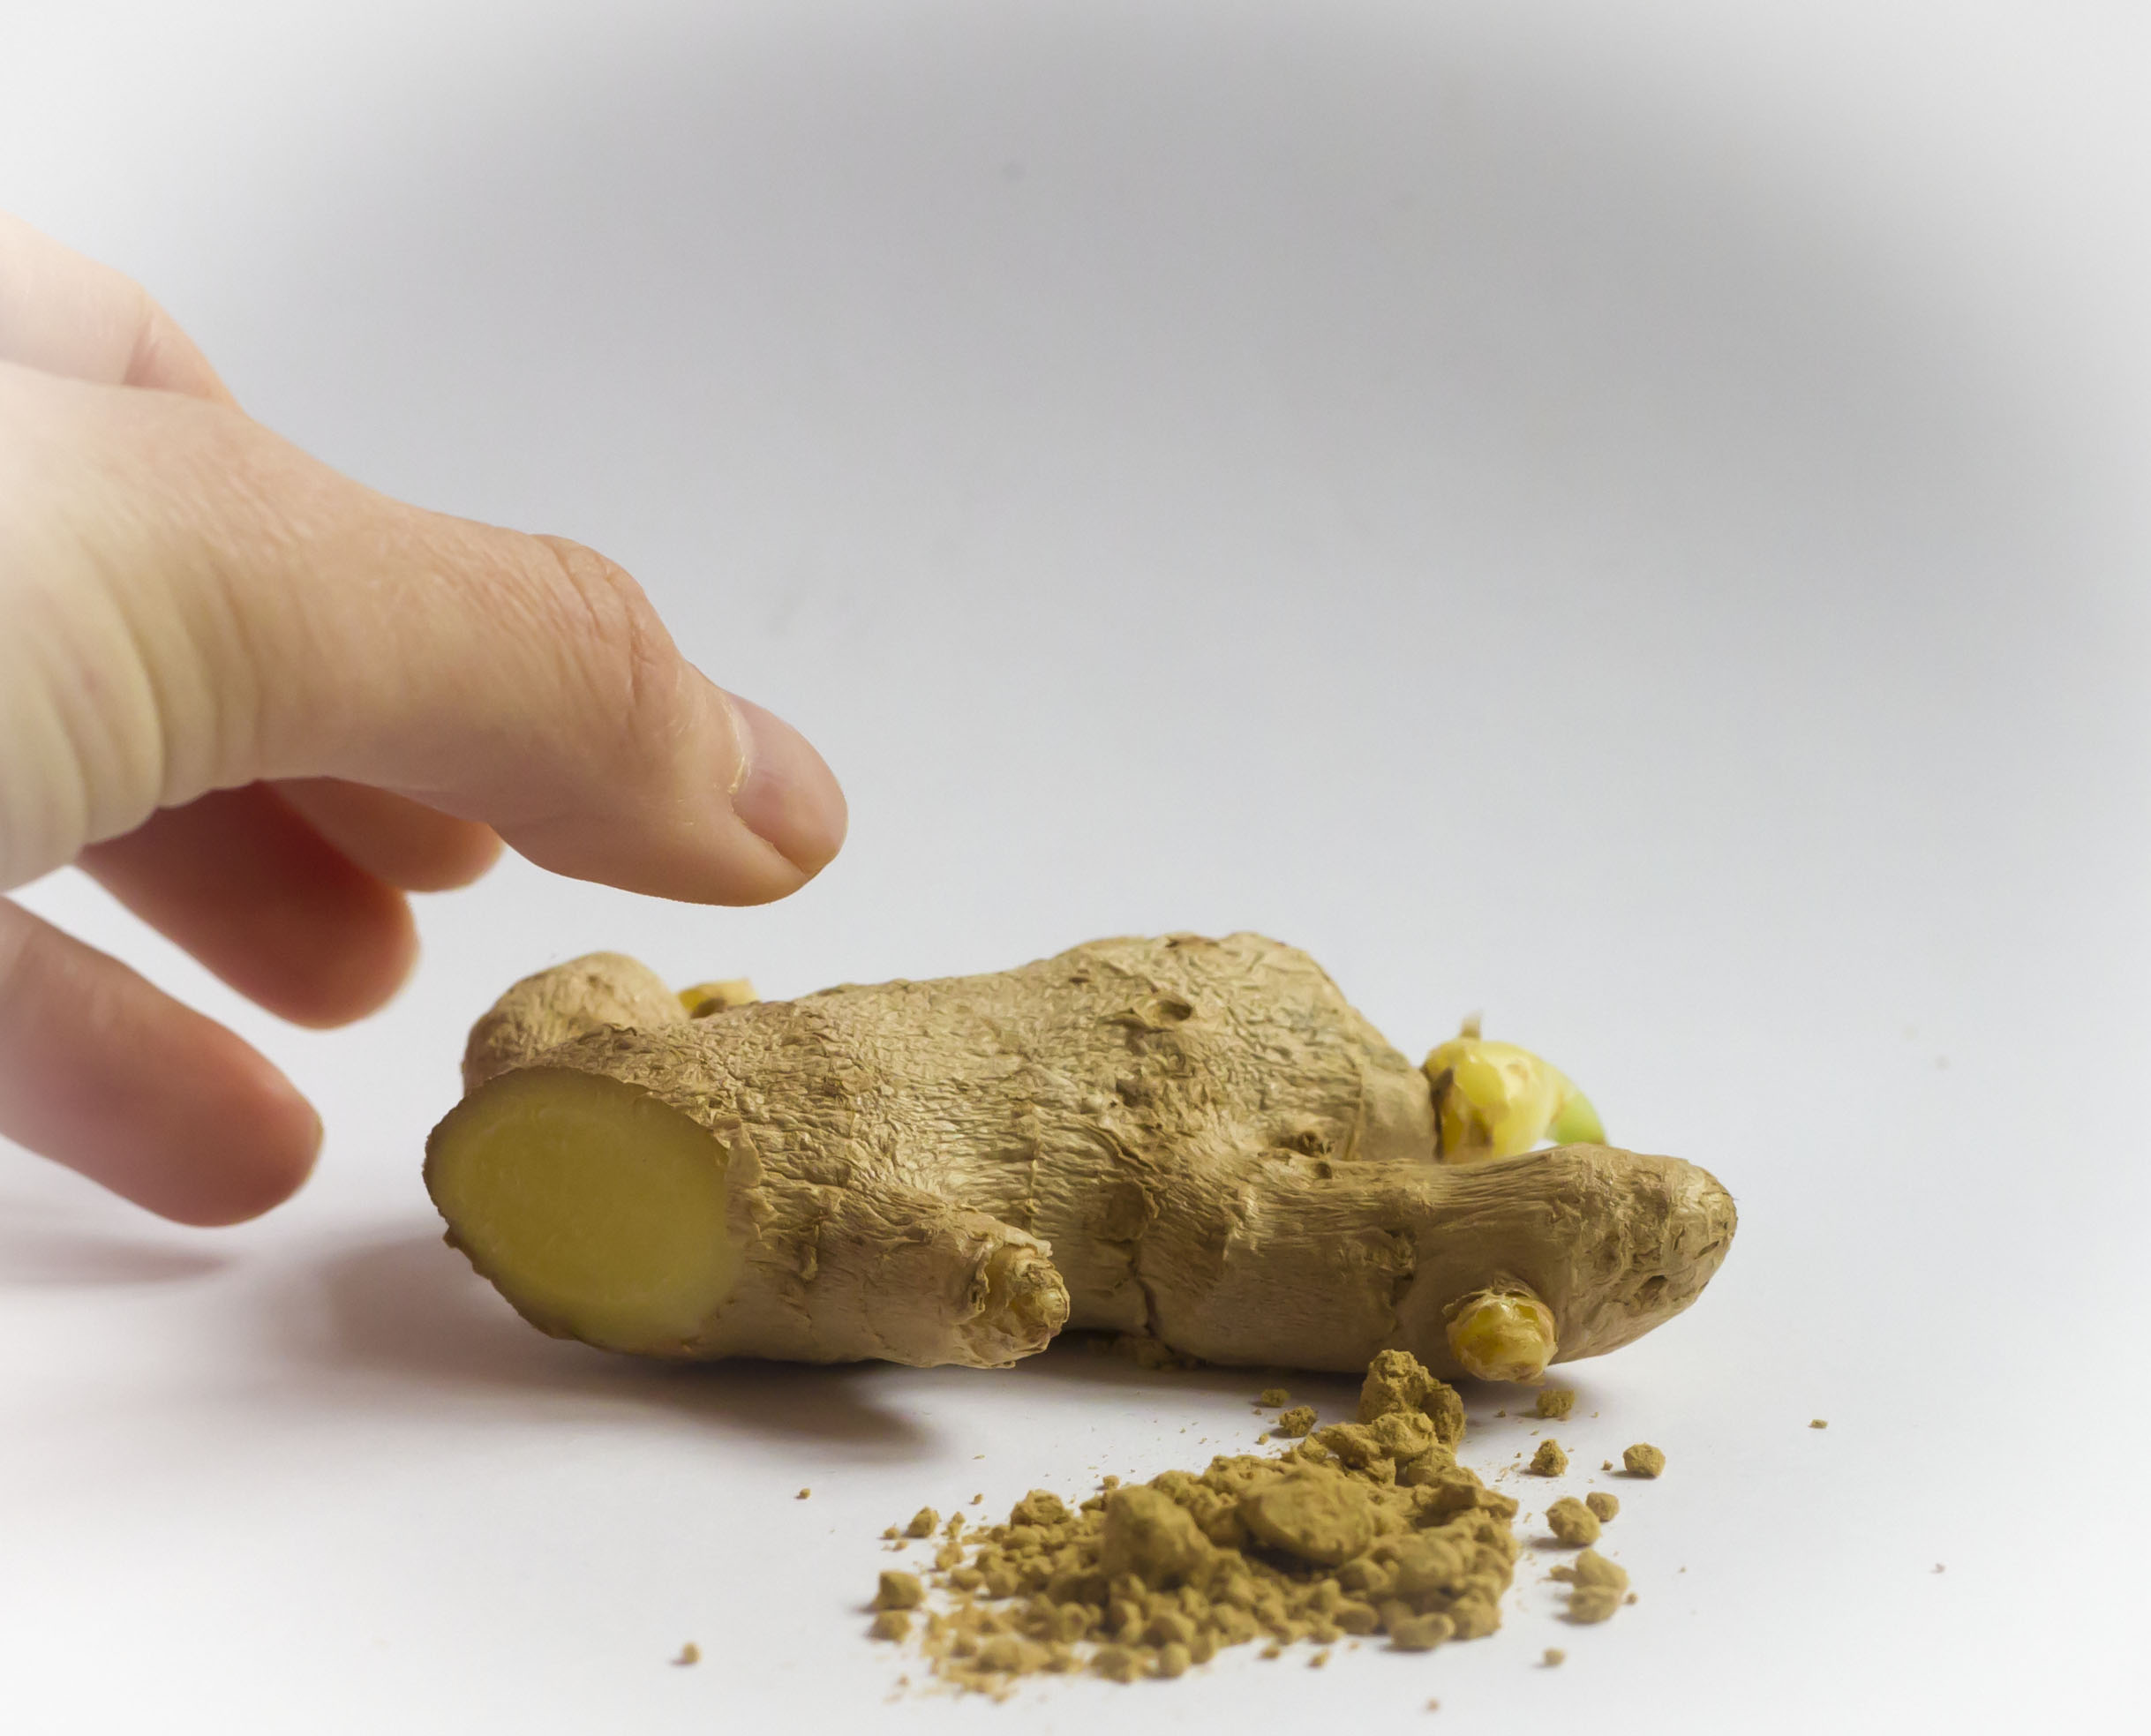
ginger, winter, nature, medicament, strong, cold, zingiber, joint, hand, food, curcuma, finger, ginger family, herb, perennial plant